2008 Australian Open – Day-by-day summaries

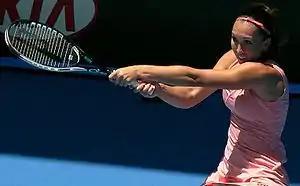
Jelena Janković in her quarter-finals match.

Day 1 saw few upsets, as favourites Justine Henin, Serena Williams, Lindsay Davenport, Tatiana Golovin, Maria Sharapova, Shahar Pe'er, Amélie Mauresmo, Nicole Vaidišová, Andy Roddick, Rafael Nadal, Nikolay Davydenko, Richard Gasquet, and Mikhail Youzhny all advanced. Jelena Janković, world No. 3, also advanced but was heavily tested by Tamira Paszek, having to win 2–6, 6–2, 12–10 in three hours, saving three match points; the match featured an exceptional 15 breaks of serve. Finalist Jo-Wilfried Tsonga scored his best victory to that point in a four set win over number 9 seed Andy Murray, 7–5, 6–4, 0–6, 7–6. Home favourite Alicia Molik also advanced into the second round.